Cairo Metro Line 1

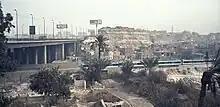
Train of Line 1 of Cairo Metro travelling at high speed between stations Dar El Salam and El Zahraa in Southern Cairo.

The Construction of the project started in 1982 after the French government agreed on giving Egypt the necessary loan. The first New Marg - Helwan line costs 1107 million Francs which were converted into Egyptian currency and divided into multiple stages. The total cost of the first stage from Helwan to Ramsis is divided into the following: